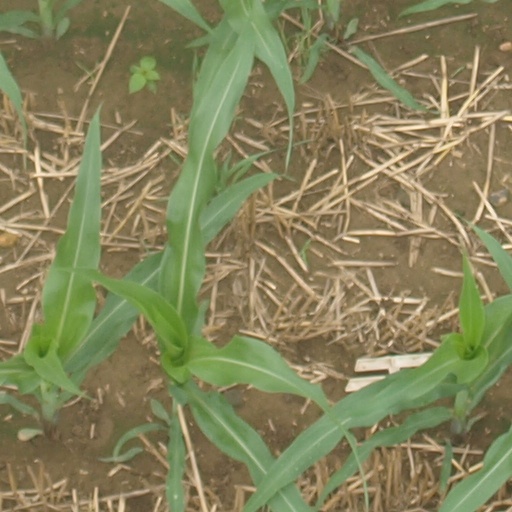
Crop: maize; corn